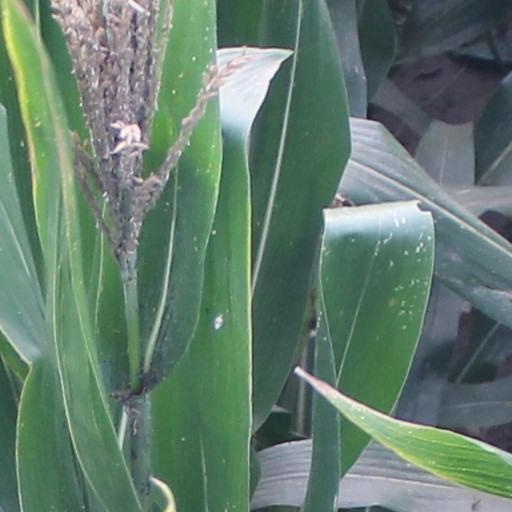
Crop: maize; corn